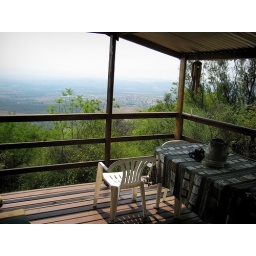
While living in Barberton my sister stayed in this lovely secluded wooden house on the mountain overlooking Barberton.